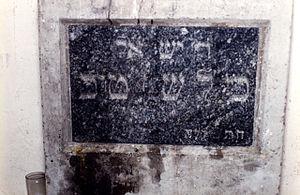
La pierre tombale du rabbin Baal Shem Tov (acronyme Besht בעש""ט) dans le vieux cimetière juif de Medzhybizh en Ukraine. Elle est marquée de l'inscription à demi effacée